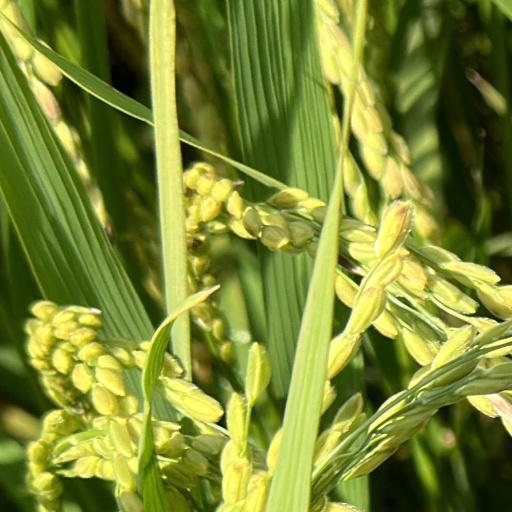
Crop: rice